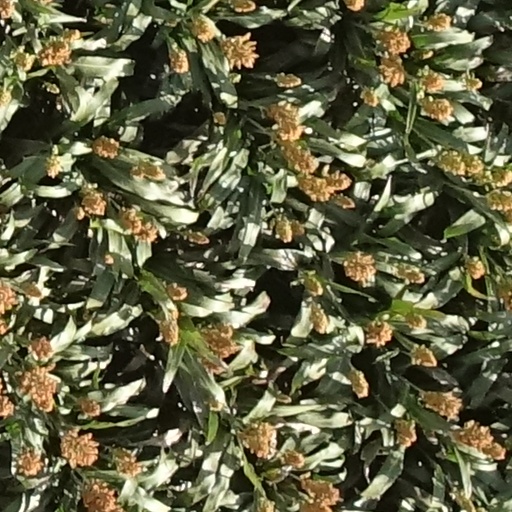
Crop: sorghum